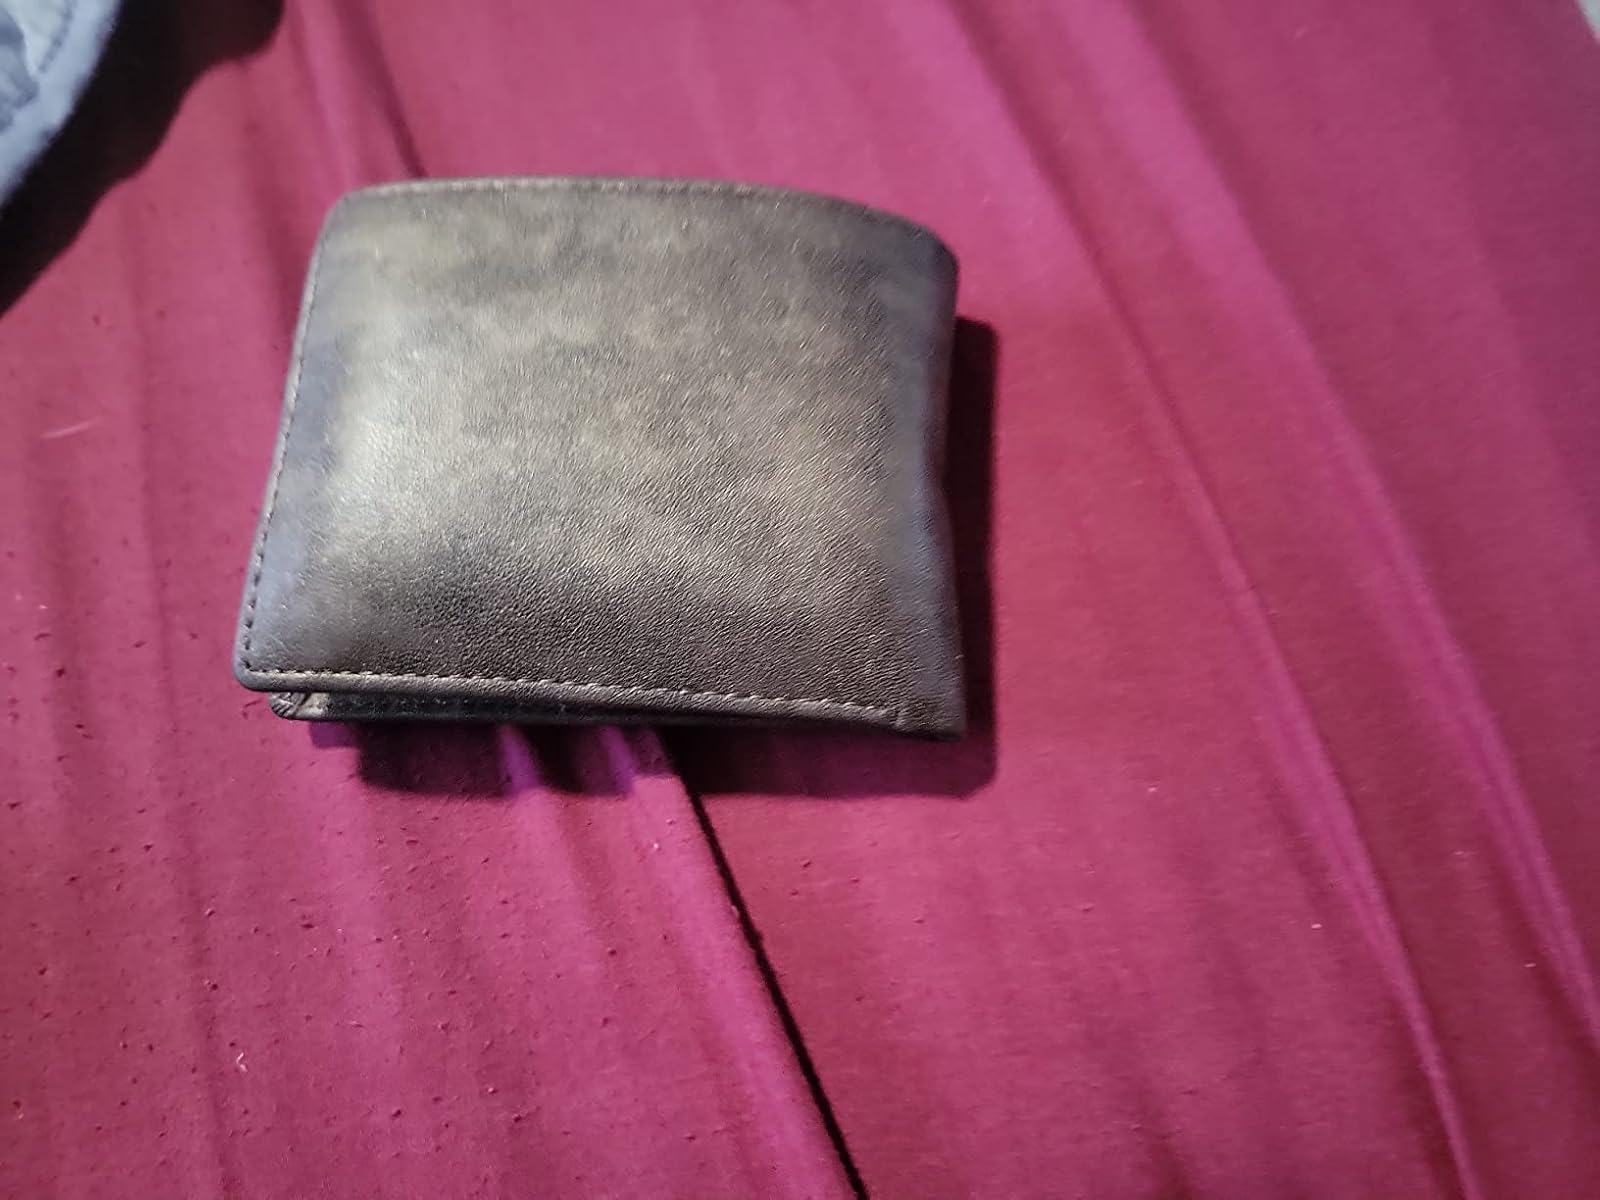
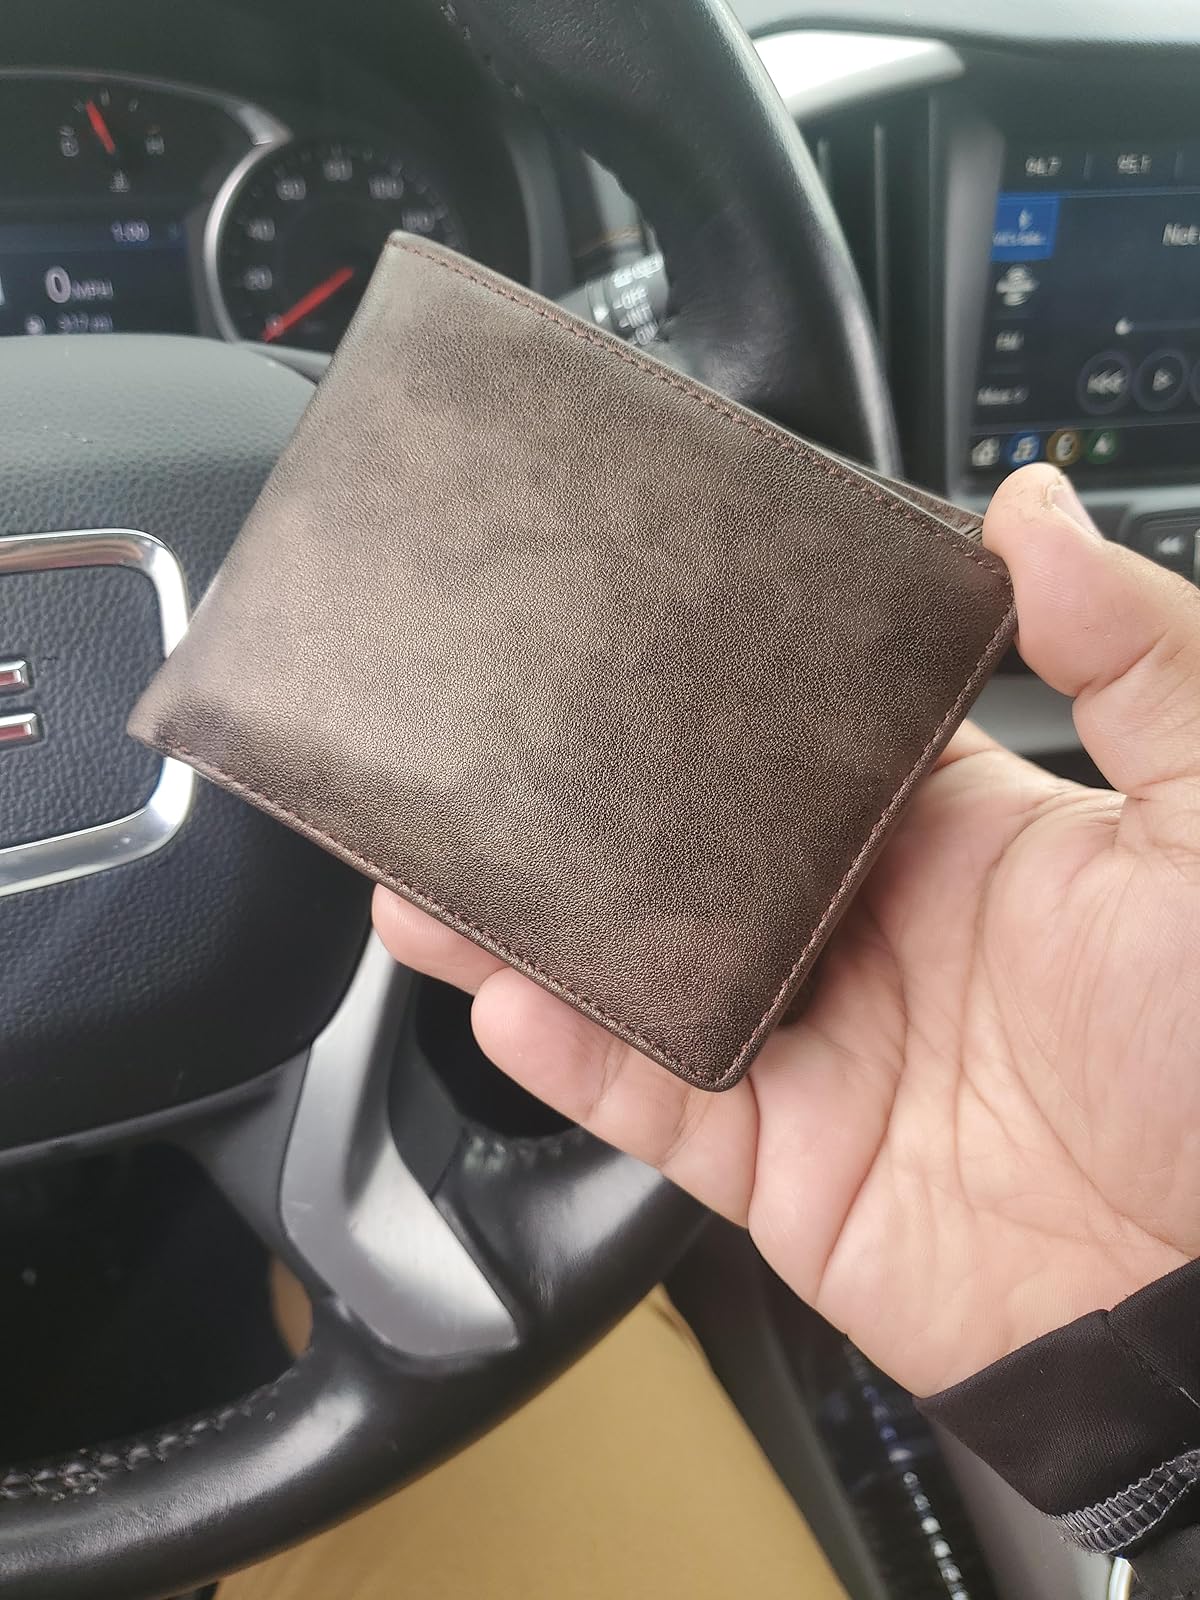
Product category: accessories_wallet
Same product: yes